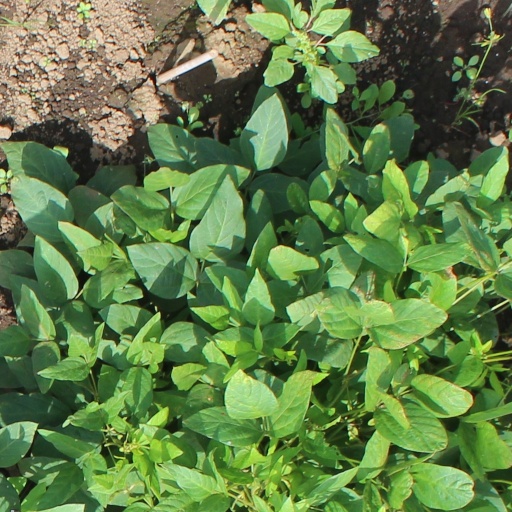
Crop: soybean